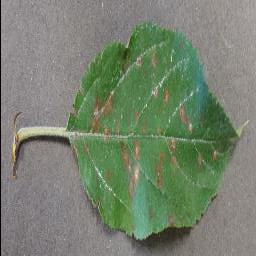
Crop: apple
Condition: cedar_rust